Ibex Peak (Montana)

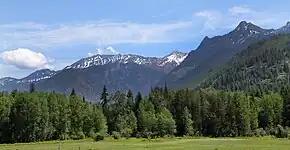
West aspect of Ibex Peak (upper right) viewed from Bull River Valley. (A Peak and Snowshoe Peak centered in the distance)

Based on the Köppen climate classification, Ibex Peak is located in a subarctic climate zone characterized by long, usually very cold winters, and cool to mild summers. Winter temperatures can drop below −10 °F with wind chill factors below −30 °F.